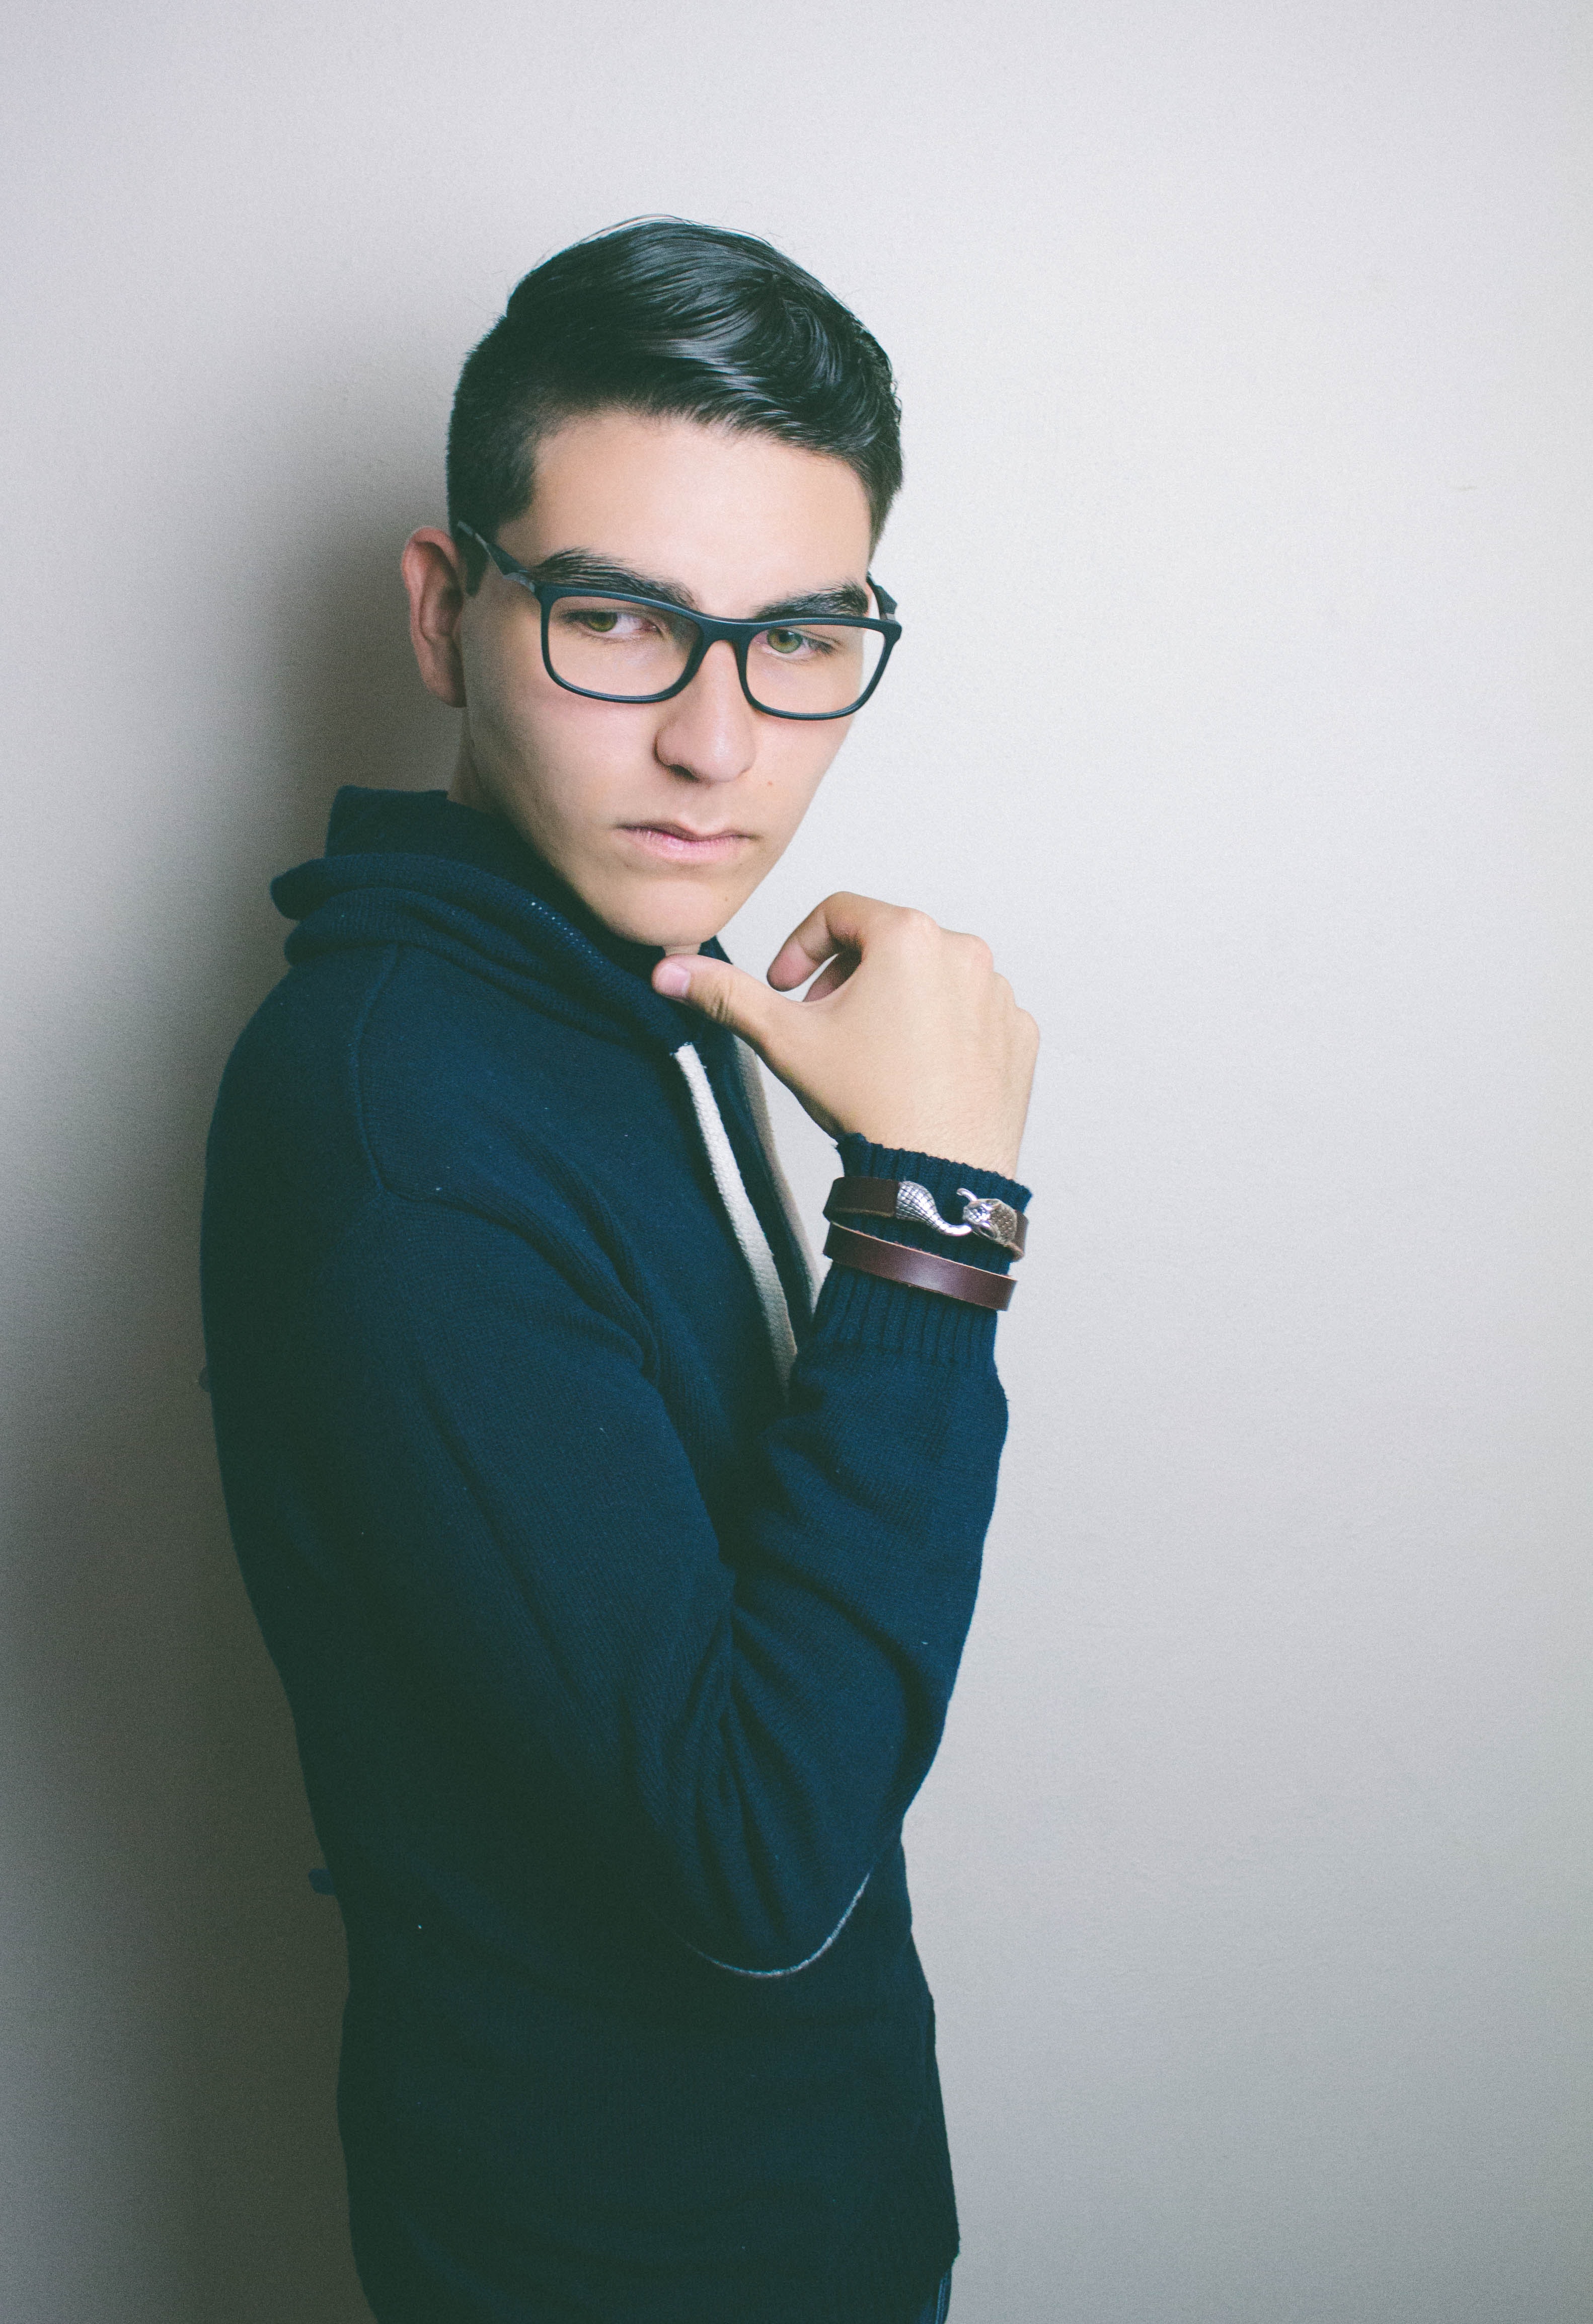
eyewear, face, glasses, green, cool, head, shoulder, hairstyle, chin, forehead, standing, cheek, outerwear, arm, vision care, photography, photo shoot, black hair, moustache, neck, gesture, portrait, jaw